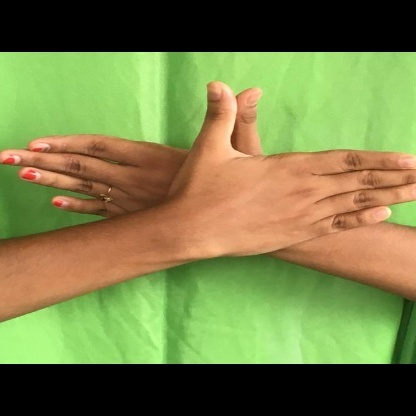
Mudra: Garuda